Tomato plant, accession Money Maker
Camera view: horizontal (90 deg, fisheye); turntable rotation: 270 degrees
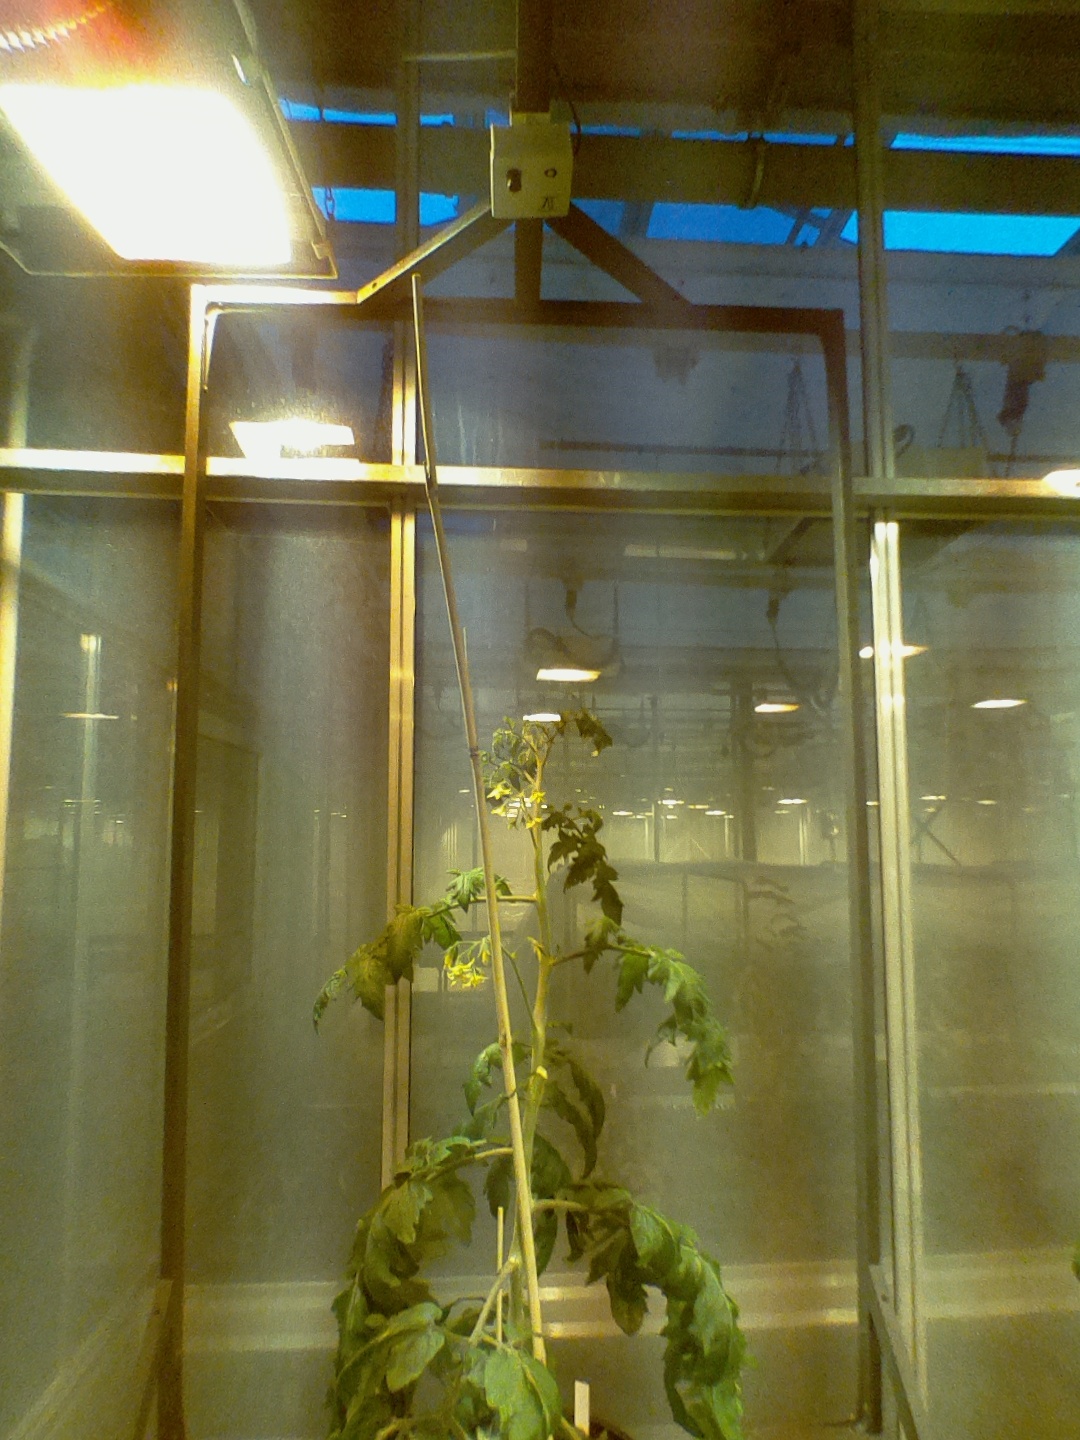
BBCH growth stage 68: Full flowering, 80%-90% of flowers open, more petals falling